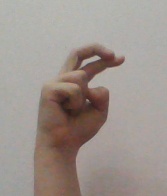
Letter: zay